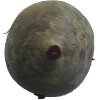
Label: beetroot